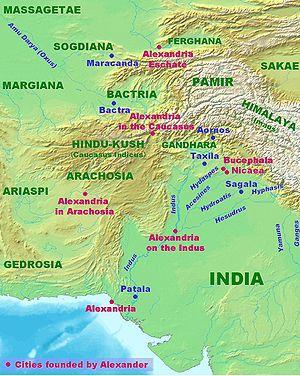
Alexandre le Grand ou Alexandre III, né le 21 juillet 356 av. J.-C. à Pella et mort le 11 juin 323 av. J.-C. à Babylone, est un roi de Macédoine et l'un des personnages les plus célèbres de l'Antiquité. Fils de Philippe II, élève d'Aristote et roi de Macédoine à partir de 336, il devient l'un des plus grands conquérants de l'histoire en prenant possession de l'immense empire perse et en s'avançant jusqu'aux rives de l'Indus.
Le bilan du règne d'Alexandre le Grand se fonde sur une étude de la gestion politique et économique des territoires conquis ou soumis à son autorité. La première conséquence des conquêtes d'Alexandre le Grand est la formation d'un des plus vastes empires jamais constitués jusqu'alors, agglomérant l'empire perse achéménide, le royaume de Macédoine, la Grèce et les confins du nord-ouest de l'Inde. Tous les pouvoirs dont Alexandre est détenteur, par héritage ou par conquête, sont réunis entre ses seules mains. Il possède apparemment un pouvoir absolu et de droit divin. En réalité, son pouvoir s'exerce de façon différente selon les territoires. En Macédoine, Alexandre a un pouvoir de type féodal fondé sur le soutien de l'aristocratie et de l'armée. Il doit d'ailleurs tenir compte à de multiples reprises de l'avis de ses troupes et même finalement renoncer à avancer plus loin que l'Inde. Les Macédoniens forment l'armature politique et militaire du royaume et passent avant les Grecs et les Asiatiques. En Asie, Alexandre s'inscrit dans le cadre politique établi par les souverains achéménides qui ont pour habitude de laisser une forme d'autonomie aux gouverneurs provinciaux.
Taxila — Takshashilâ dans sa forme sanskrite, Takkasîlî en pâli — est une ville et un important site archéologique de l'ancien Gandhara. Il est situé dans le district de Rawalpindi, dans la province pakistanaise du Pendjab, à sa frontière avec la Province de Khyber Pakhtunkhwa, à l'ouest d'Islamabad et près de l'extrémité de la Grand Trunk Road. Il s'agit peut-être de la Taxiala de Ptolémée.
Sialkot est une ville située dans le nord de la province du Pendjab au Pakistan aux pieds des crêtes enneigées du Cachemire près du fleuve Chenab. Elle se trouve à environ 125 kilomètres au nord-est de Lahore et seulement à quelques kilomètres de Jammu.
La guerre entre Séleucos et Chandragupta Maurya se déroule entre 305 et 303 av. J.-C. pour la possession des provinces indiennes de l'empire d'Alexandre le Grand. La victoire de l'empire Maurya contre les Séleucides est marquée par un traité de paix qui offre à Chandragupta le contrôle de vastes territoires.
Taxilès ou Taxile est un raja de Taxila et le satrape du Pendjab de 323 av. J.-C. jusqu'à une date indéterminée à la fin du IVᵉ siècle av. J.-C..